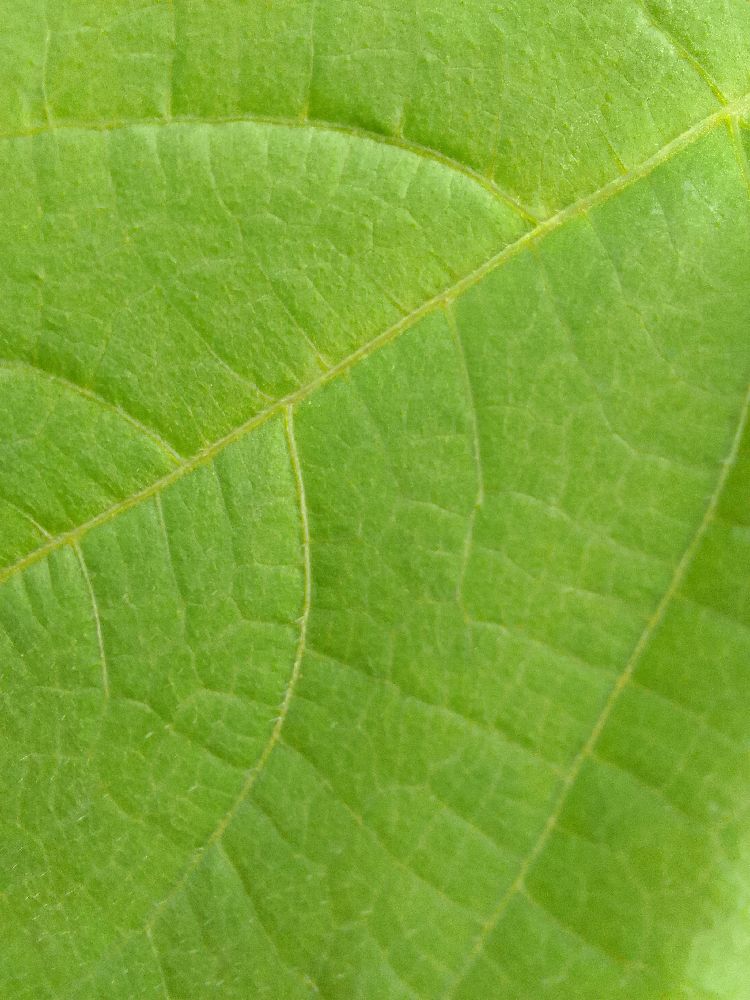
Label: healthy